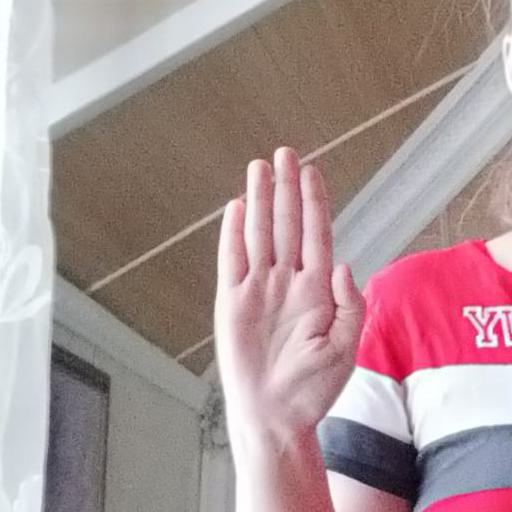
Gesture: stop